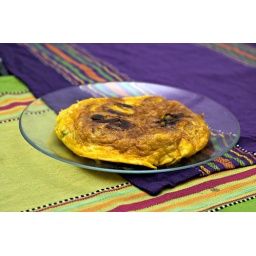
It's in the window. The background is the building in front of my window. Flash @1/64 lighting the plant